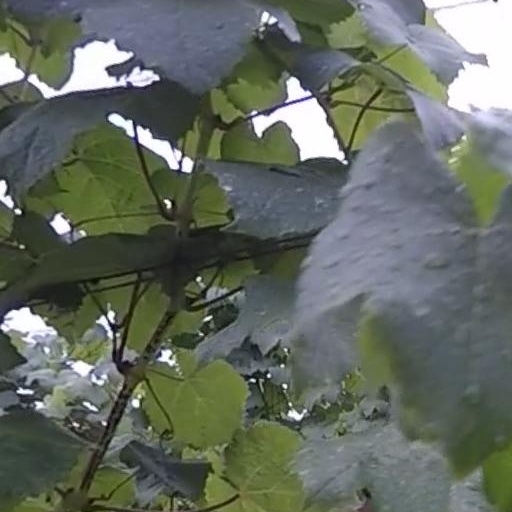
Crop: grape